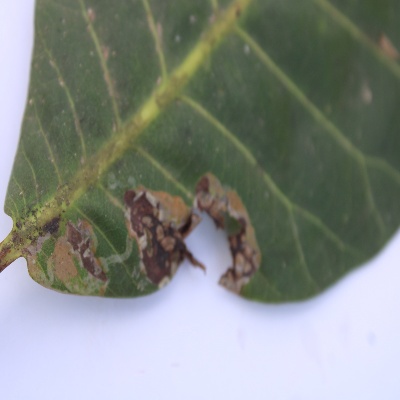
Crop: Cashew
Condition: leaf miner